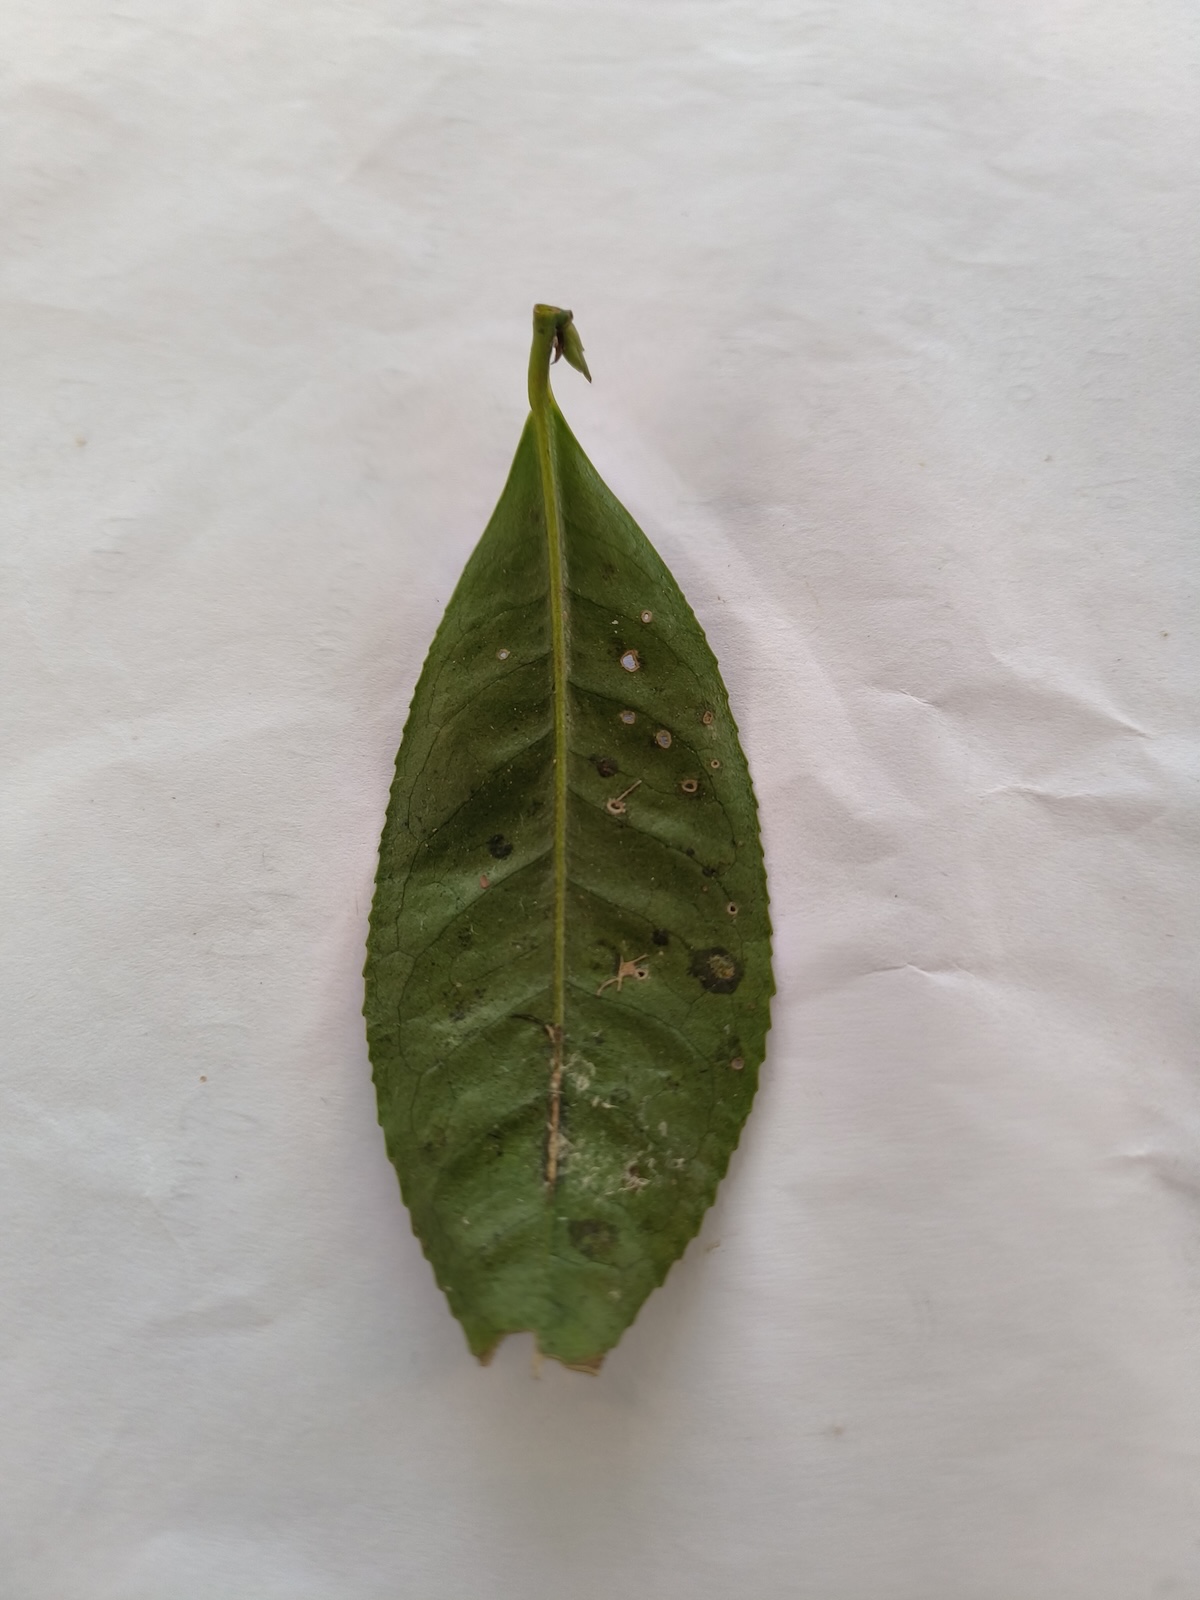
Label: Tea algal leaf spot